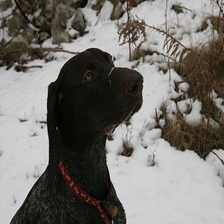
Species: dog
Breed: german shorthaired